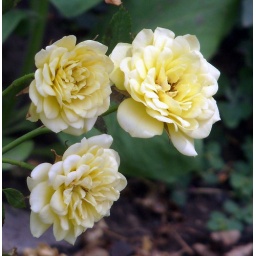
these are very small roses similar to the small pink ones near my office